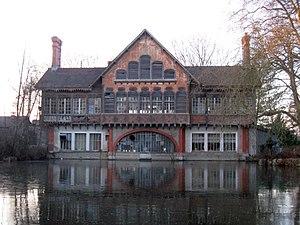
Ancienne buanderie de l'ancien domaine du château Rothschild. (Seine-et-Marne, région Île-de-France).
Ferrières-en-Brie est une commune française située dans le département de Seine-et-Marne en région Île-de-France.